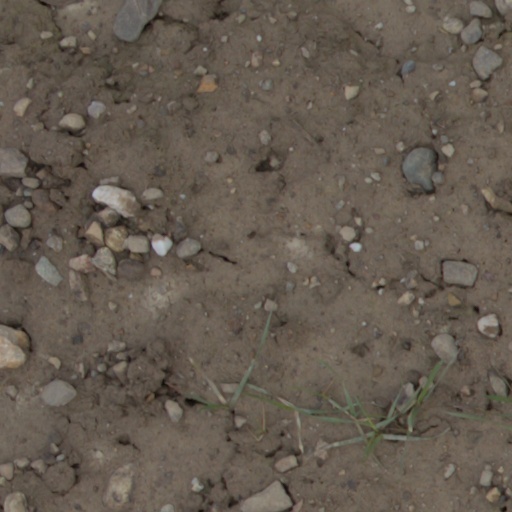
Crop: wheat